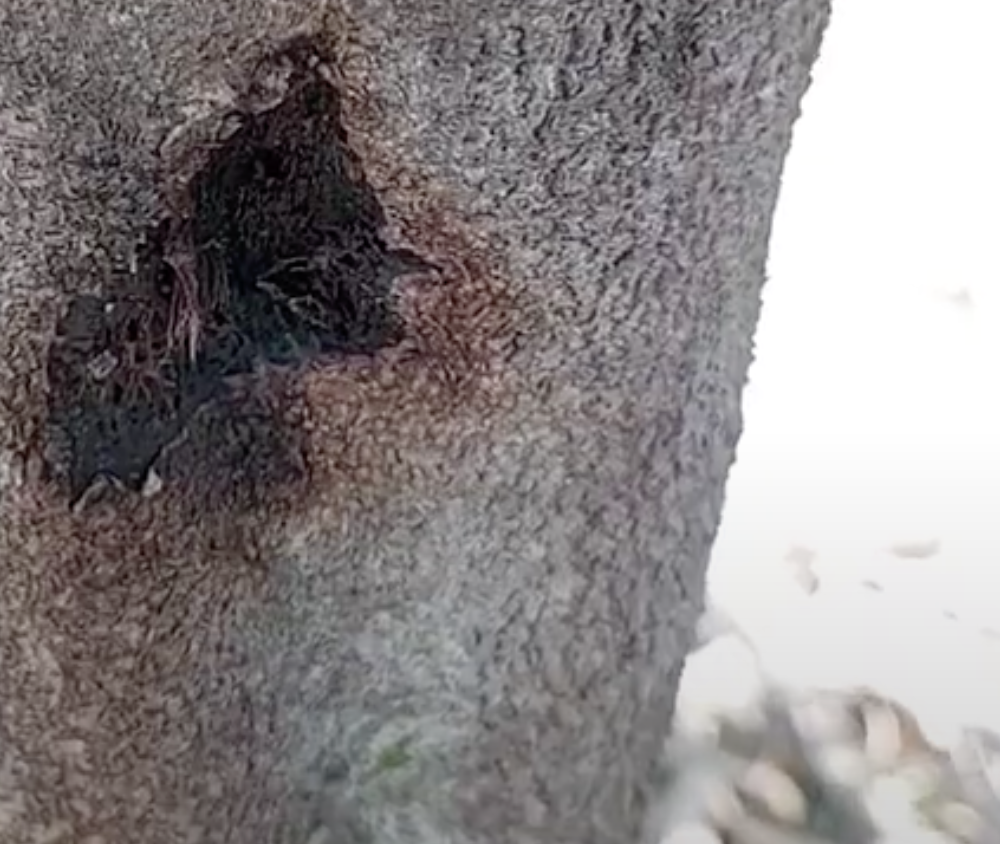
Label: stem_cracking_ gummosis